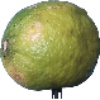
Label: limes